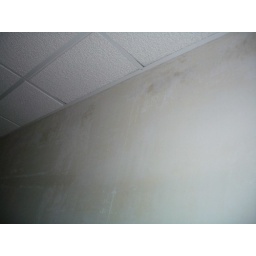
1st floor, corridor 3 west wall of building. Alot of mold found under wallpaper!